1928 Florida Gators football team

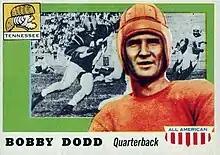
Tennessee quarterback Bobby Dodd depicted on a football card from the 1950s.

Tennessee led the scoring for most of the game; Florida only making it close with late rallies. Early in the second quarter, Tennessee made the half's lone score. It was set up by a "bullet-like" 25-yard pass from Dodd, who was on the run to evade tacklers, to Paul Hug, who was downed at the 2-yard line. After Florida's defense held for three downs, Gene McEver scored between the center's legs on fourth down. The ensuing extra point on a pass from Dodd to Herc Alley would decide the game.